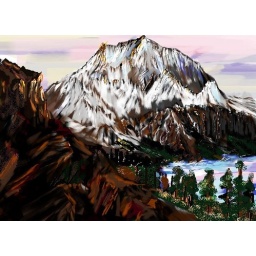
the backdrop of a colored sky against a mountain landscape